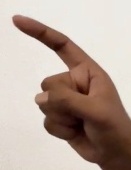
ASL sign: Z